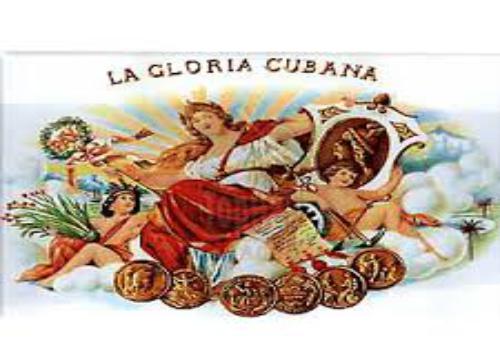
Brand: La Gloria Cubana
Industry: Necessities